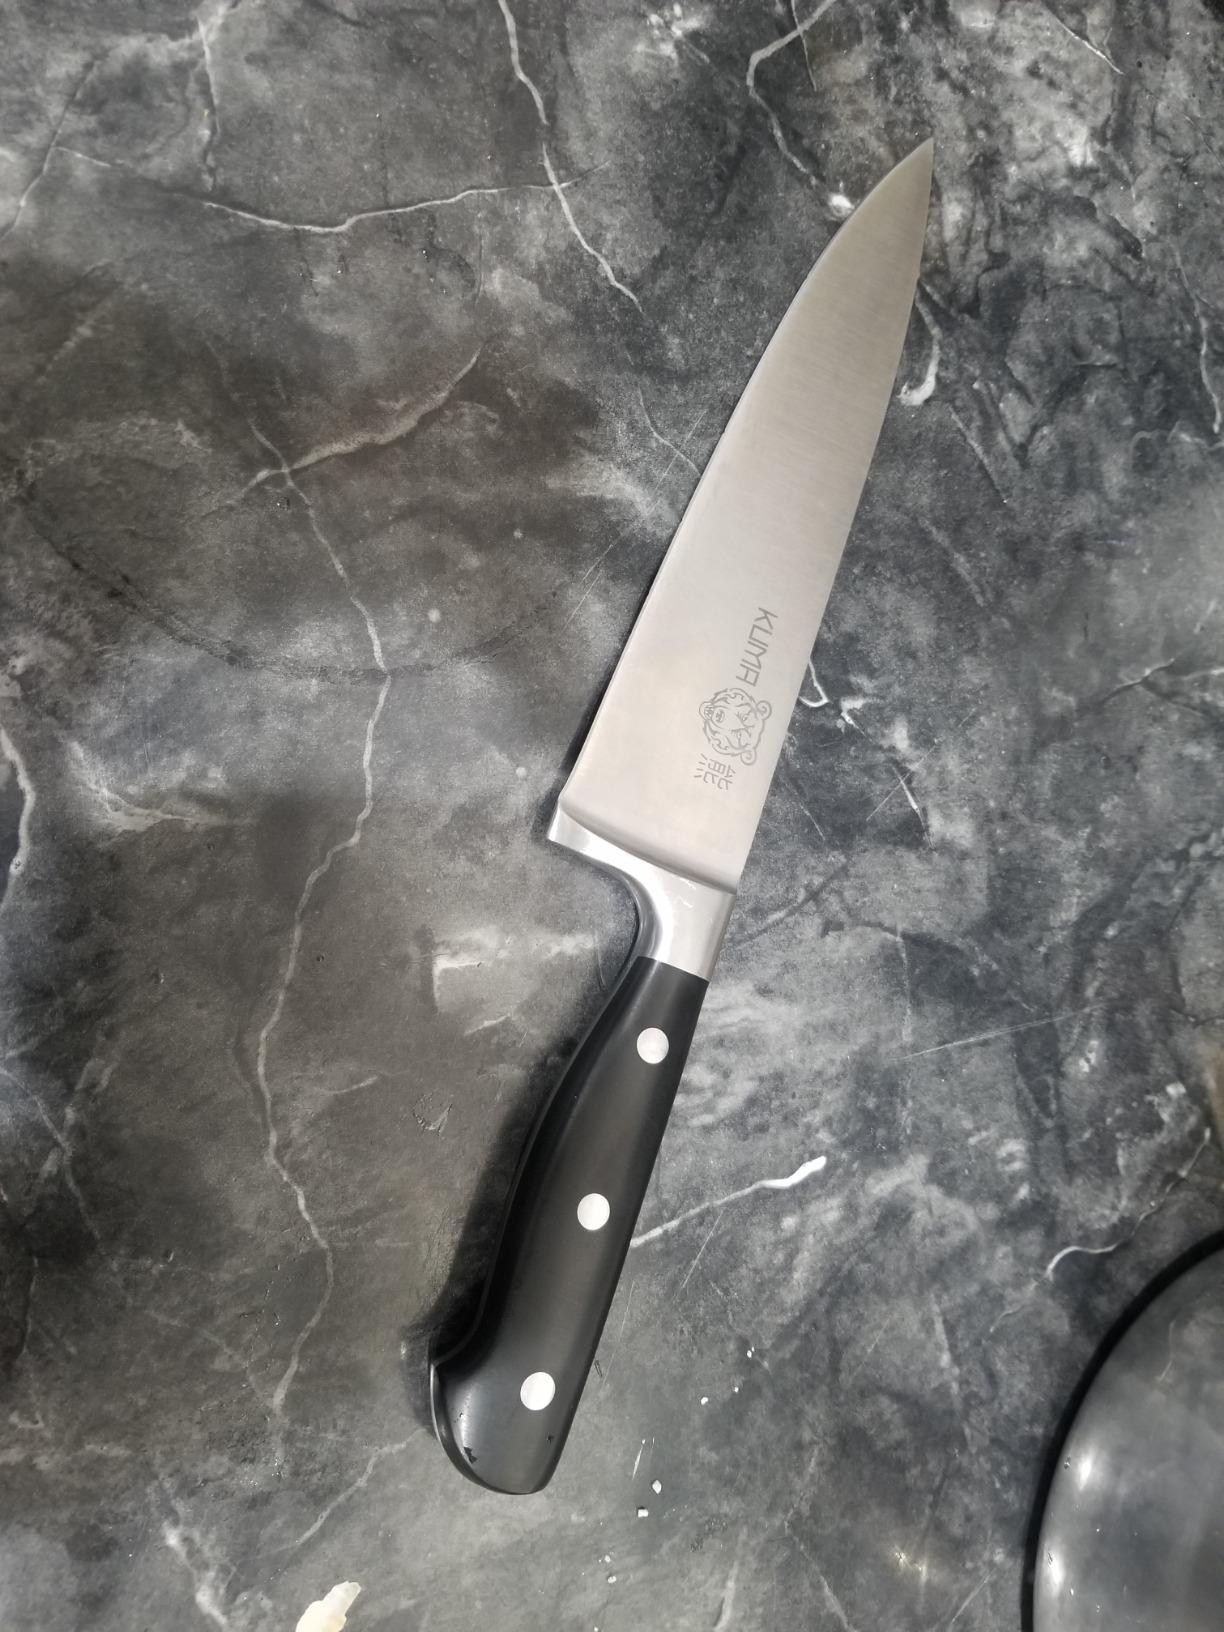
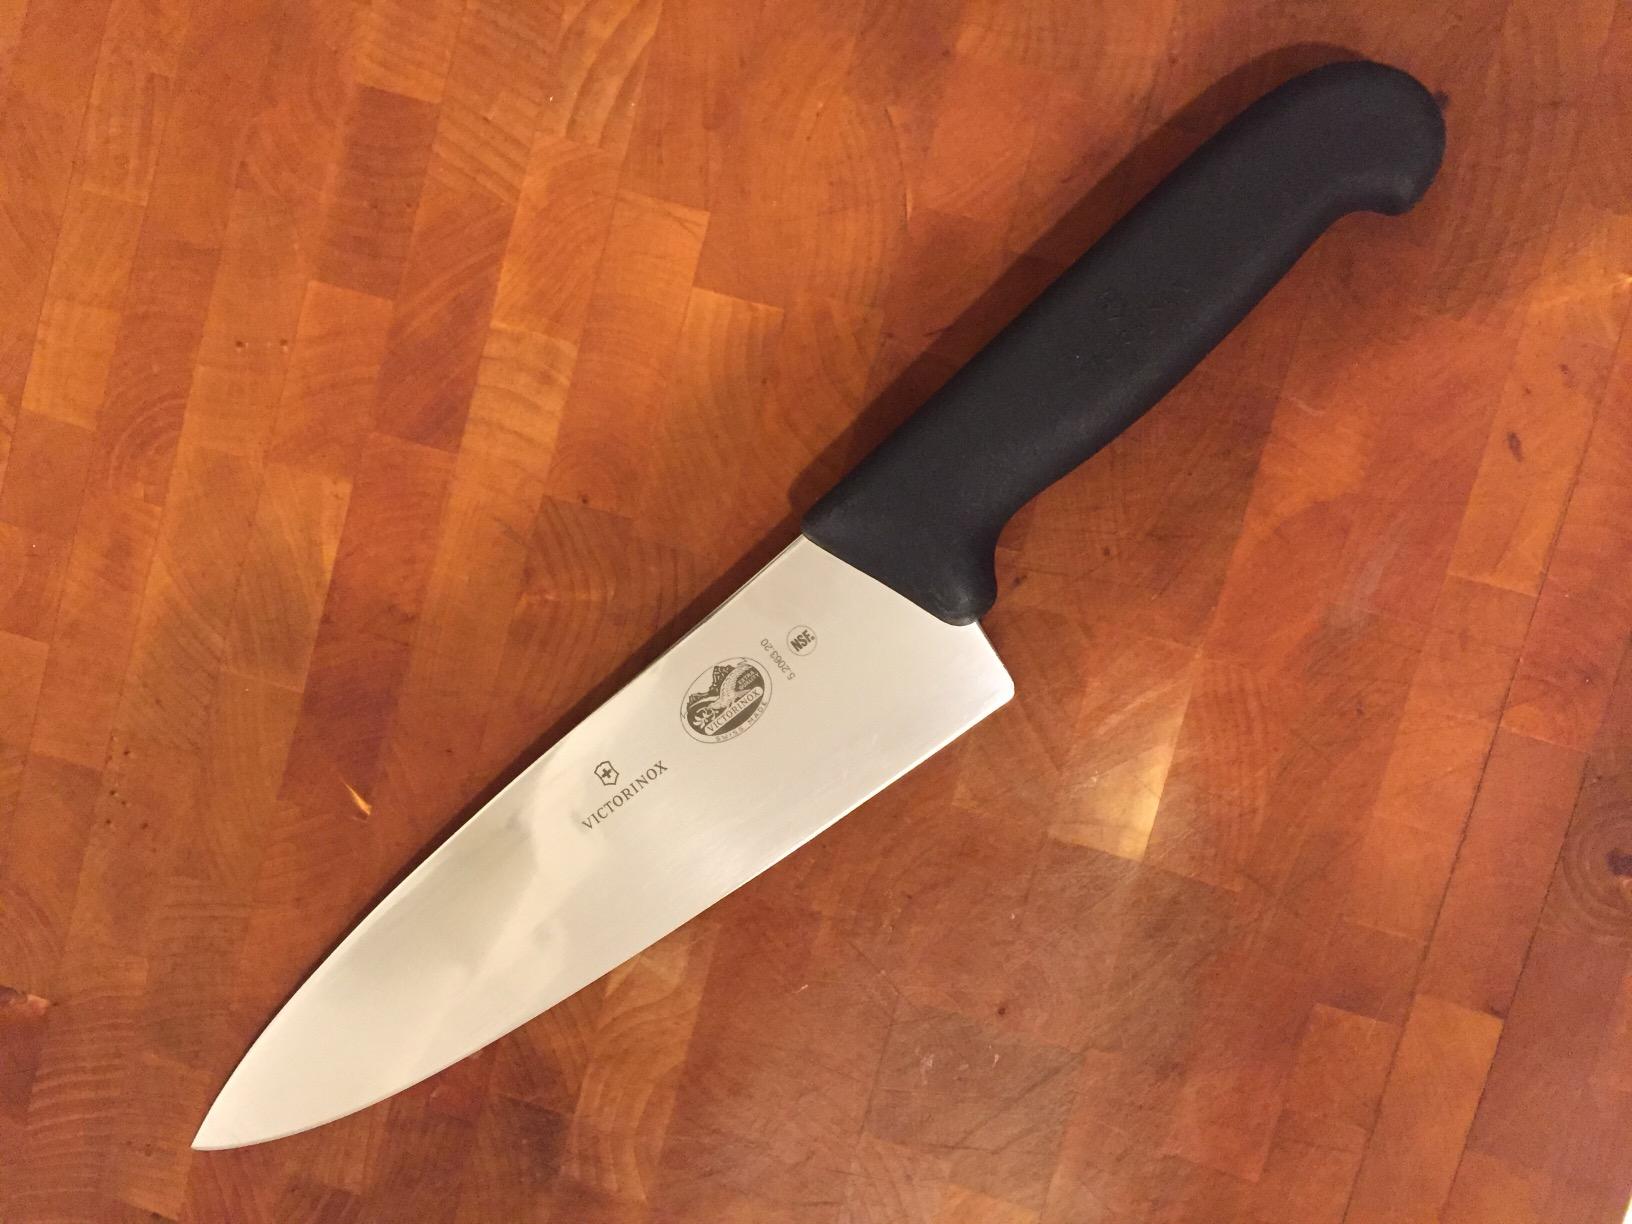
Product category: items_knife
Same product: no